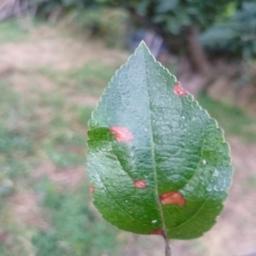
Label: Alternaria